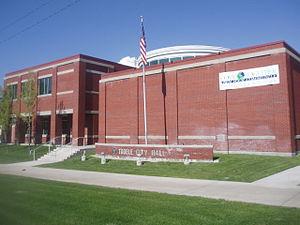
La ville de Tooele est le siège du comté de Tooele, dans l’Utah, aux États-Unis. Elle est située à une cinquantaine de kilomètres à l'ouest de Salt Lake City.